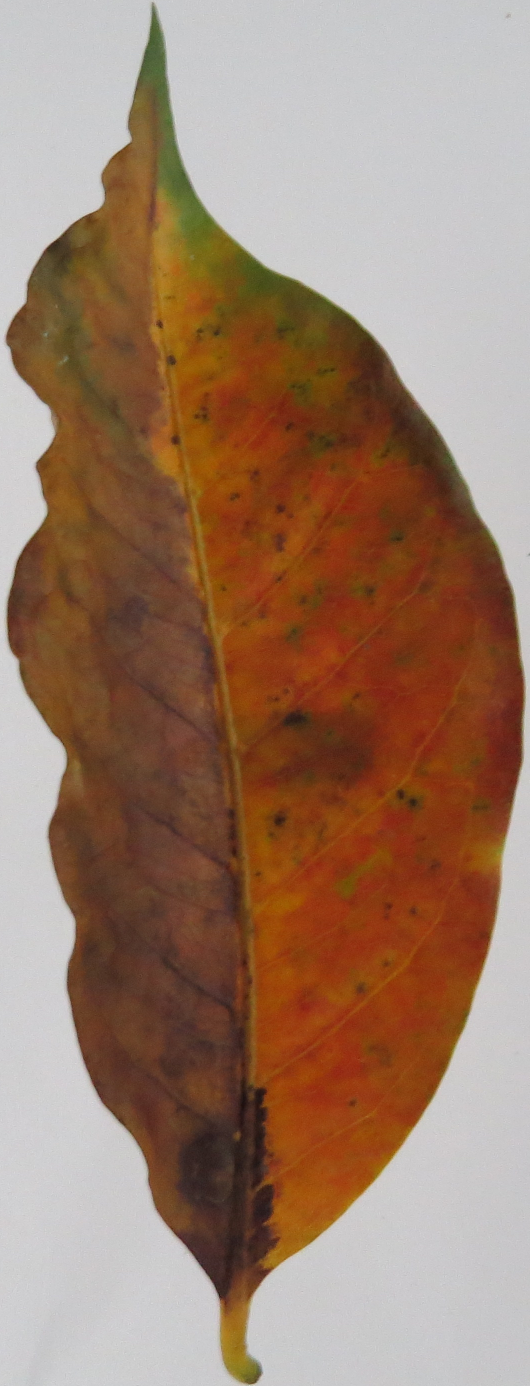
Label: phosphorus-P